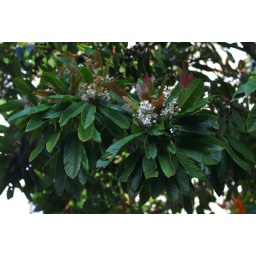
Common name: Bronze LoquatSpecies from China and JapanCommon street tree in San Francisco